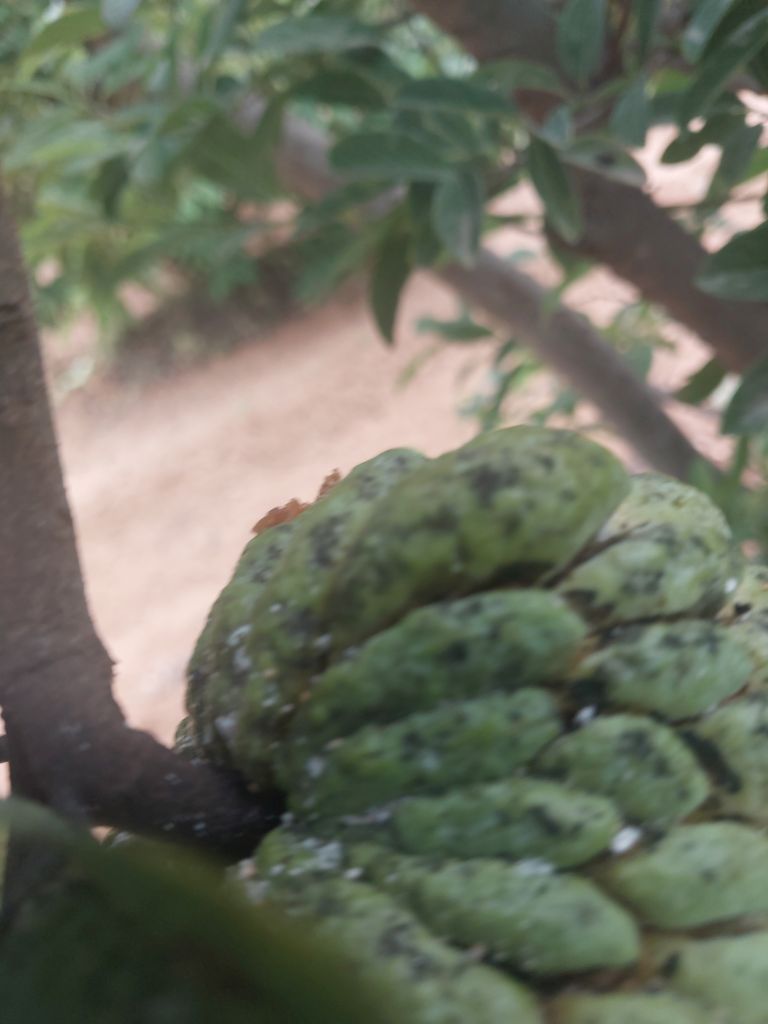
Disease label: Leaf spot on fruit